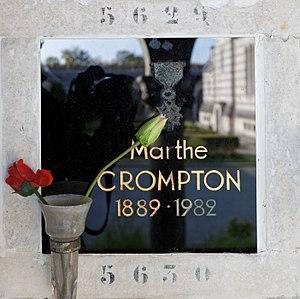
Case du columbarium du cimetière du Père-Lachaise.
Marthe Richer, dite Marthe Richard, née Betenfeld le 15 avril 1889 à Blâmont et morte le 9 février 1982 à Paris, est une prostituée, aviatrice, espionne et femme politique française.
Le cimetière du Père-Lachaise de Paris est le lieu d'incinération de nombreuses personnalités.